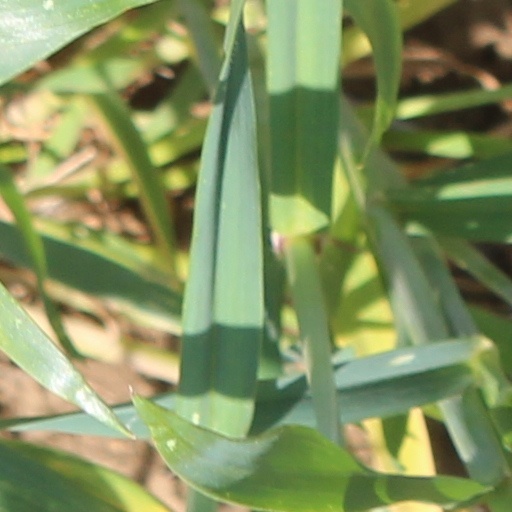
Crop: wheat